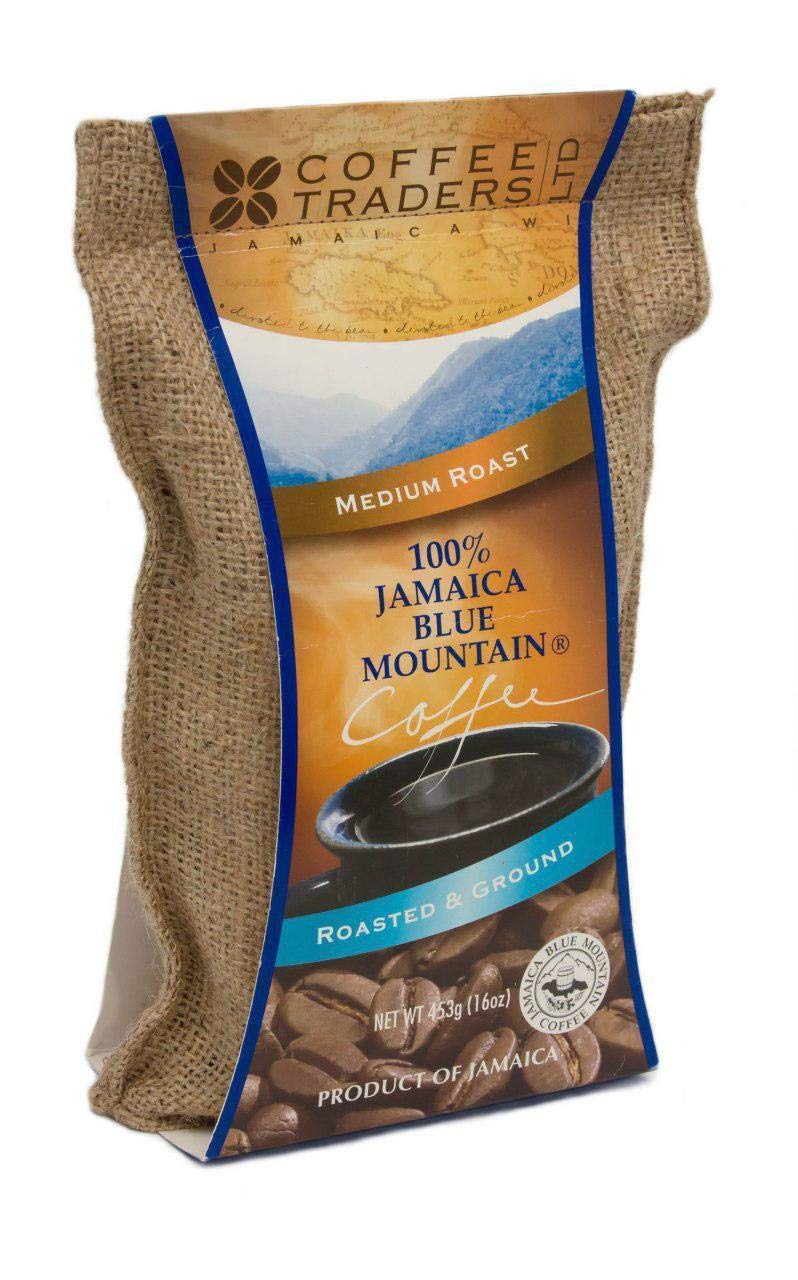
Item Name: Jamaica Blue Mountain Coffee Certified 100% Pure, Roasted Ground 1 Lb
Bullet Point 1: Freshly Roasted and Ground Coffee
Bullet Point 2: 100% Jamaica Blue Mountain Coffee
Bullet Point 3: Medium Roasted
Bullet Point 4: Cultivated at at elevations of up to 5,000 feet to give it its most distinguished and most delicious taste.
Bullet Point 5: Terrific for gift giving!
Product Description: The taste of Jamaican Blue Mountain Ground Coffee can best be described as perfectly balanced. It has a full body but has a vibrance which gives it a smoothness which defies description. Jamaica Blue Mountain is the rarest and most sought after coffee in the world. . Located at the eastern ends of the island of Jamaica runs a majestic range of hills known as the Blue Mountains. At elevations of up to 5,000 feet, here the terrain, the soil, the rainfall, and the thick Blue Mountain mist combine to create the perfect conditions for the cultivation of the World's famous, most distinguished and most delicious Blue Mountain coffee.
Value: 16.0
Unit: Ounce

Price: 62